Order of Alhambra

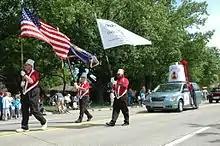
Members of Galicia Caravan 77 taking part in the 2013 St. Clair Shores, Michigan Memorial Day Parade.

Members of the Order are known as Sir Nobles and Lady Nobles after undergoing a "qualifying ceremonial." Groups of members are known as Carvans and are given a number, as well as a name of Moorish/Spanish origin from persons, places, or events during the Spanish Reconquista (for example, one Detroit, Michigan caravan is known as Galicia #77, after a northwestern region of Spain). Every two years, representatives from each caravan meet in what is known as the Grand Divan to elect Supreme Officers to serve on the Council of Viziers and address other issues affecting the Order. The Council of Viziers provides support to the Order between Grand Divans, and is headed by a Supreme Commander.